Hong Kong Buddhist Association

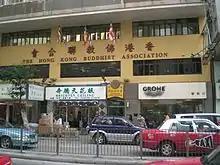
Headquarters of HKBA on Lockhart Road.

Hong Kong Buddhist Association is a Buddhist umbrella organisation in Hong Kong which was founded in 1945. The association has nearly ten thousands individual members including both monastic and laity, and promotes the propagation of Buddhism in Hong Kong. It also provides a series of charity services in Hong Kong, including education, medical, child care, youth activities, elderly care and burial.